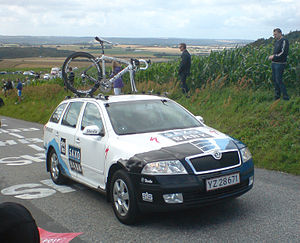
Tinkoff / Historie / Verdens bedste cykelhold / Sæsonen 2009 – Team Saxo Bank
Team Saxo Bank-bil på Yding Skovhøj under Post Danmark Rundt.
Team Saxo Bank's bil på Yding Skovhøj under 3. etape af Post Danmark Rundt 2009.
Tinkoff er et tidligere professionelt russisk cykelhold ejet af Tinkoff Sport. Idéen til holdet fremkom i 1996, og dets første sæson var 1998. Holdet blev finansieret af sponsorindtægter, og dets resultater fik på få år placeret det blandt verdens elitehold i cykling. Det kvalificerede sig allerede til deltagelse i Tour de France 2000.